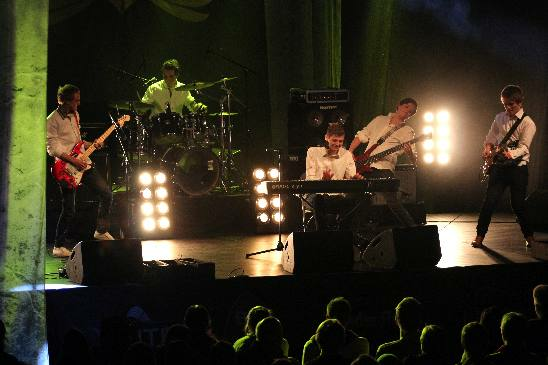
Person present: Yes